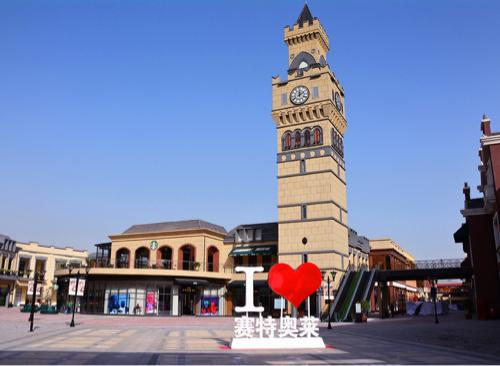
地标名称：王府井奥莱临潼小镇
所在城市：西安市·临潼区